AMD 700 chipset series

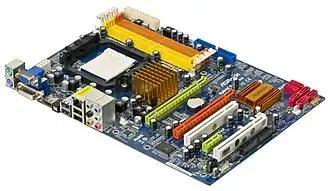
A motherboard using the 790GX Northbridge chipset

Besides the use of SB600 southbridge for earlier releases of several members in late 2007, all of the above chipsets can also utilize newer southbridge designs, the SB700, SB710 and the SB750 southbridges. Future server chipsets will also utilize the server version (SB700S/SB750S) of the southbridges. Features provided by the southbridge are listed as follows: